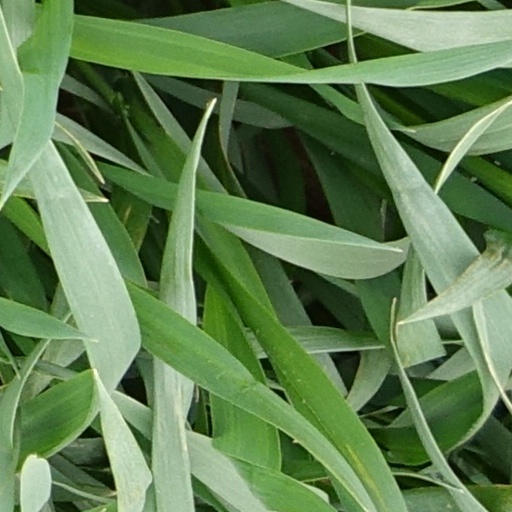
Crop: wheat